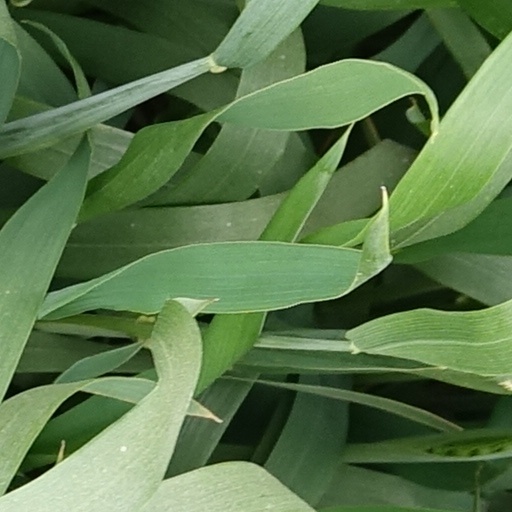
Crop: wheat